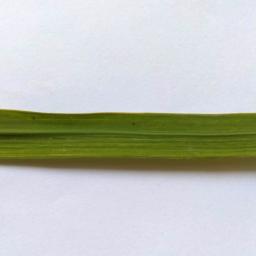
Label: Rice___Healthy